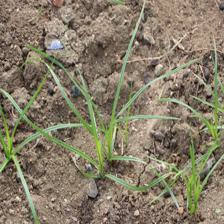
Label: Grass